Grande Rio Bréscia Clube

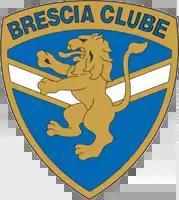

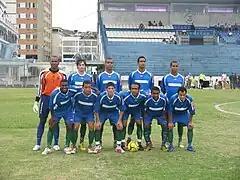
Team photo from the 2007 season

Grande Rio Bréscia Clube, commonly known as Bréscia, is a Brazilian football club based in Magé, Rio de Janeiro state. The club was formerly known as Associação Desportiva Grande Rio.